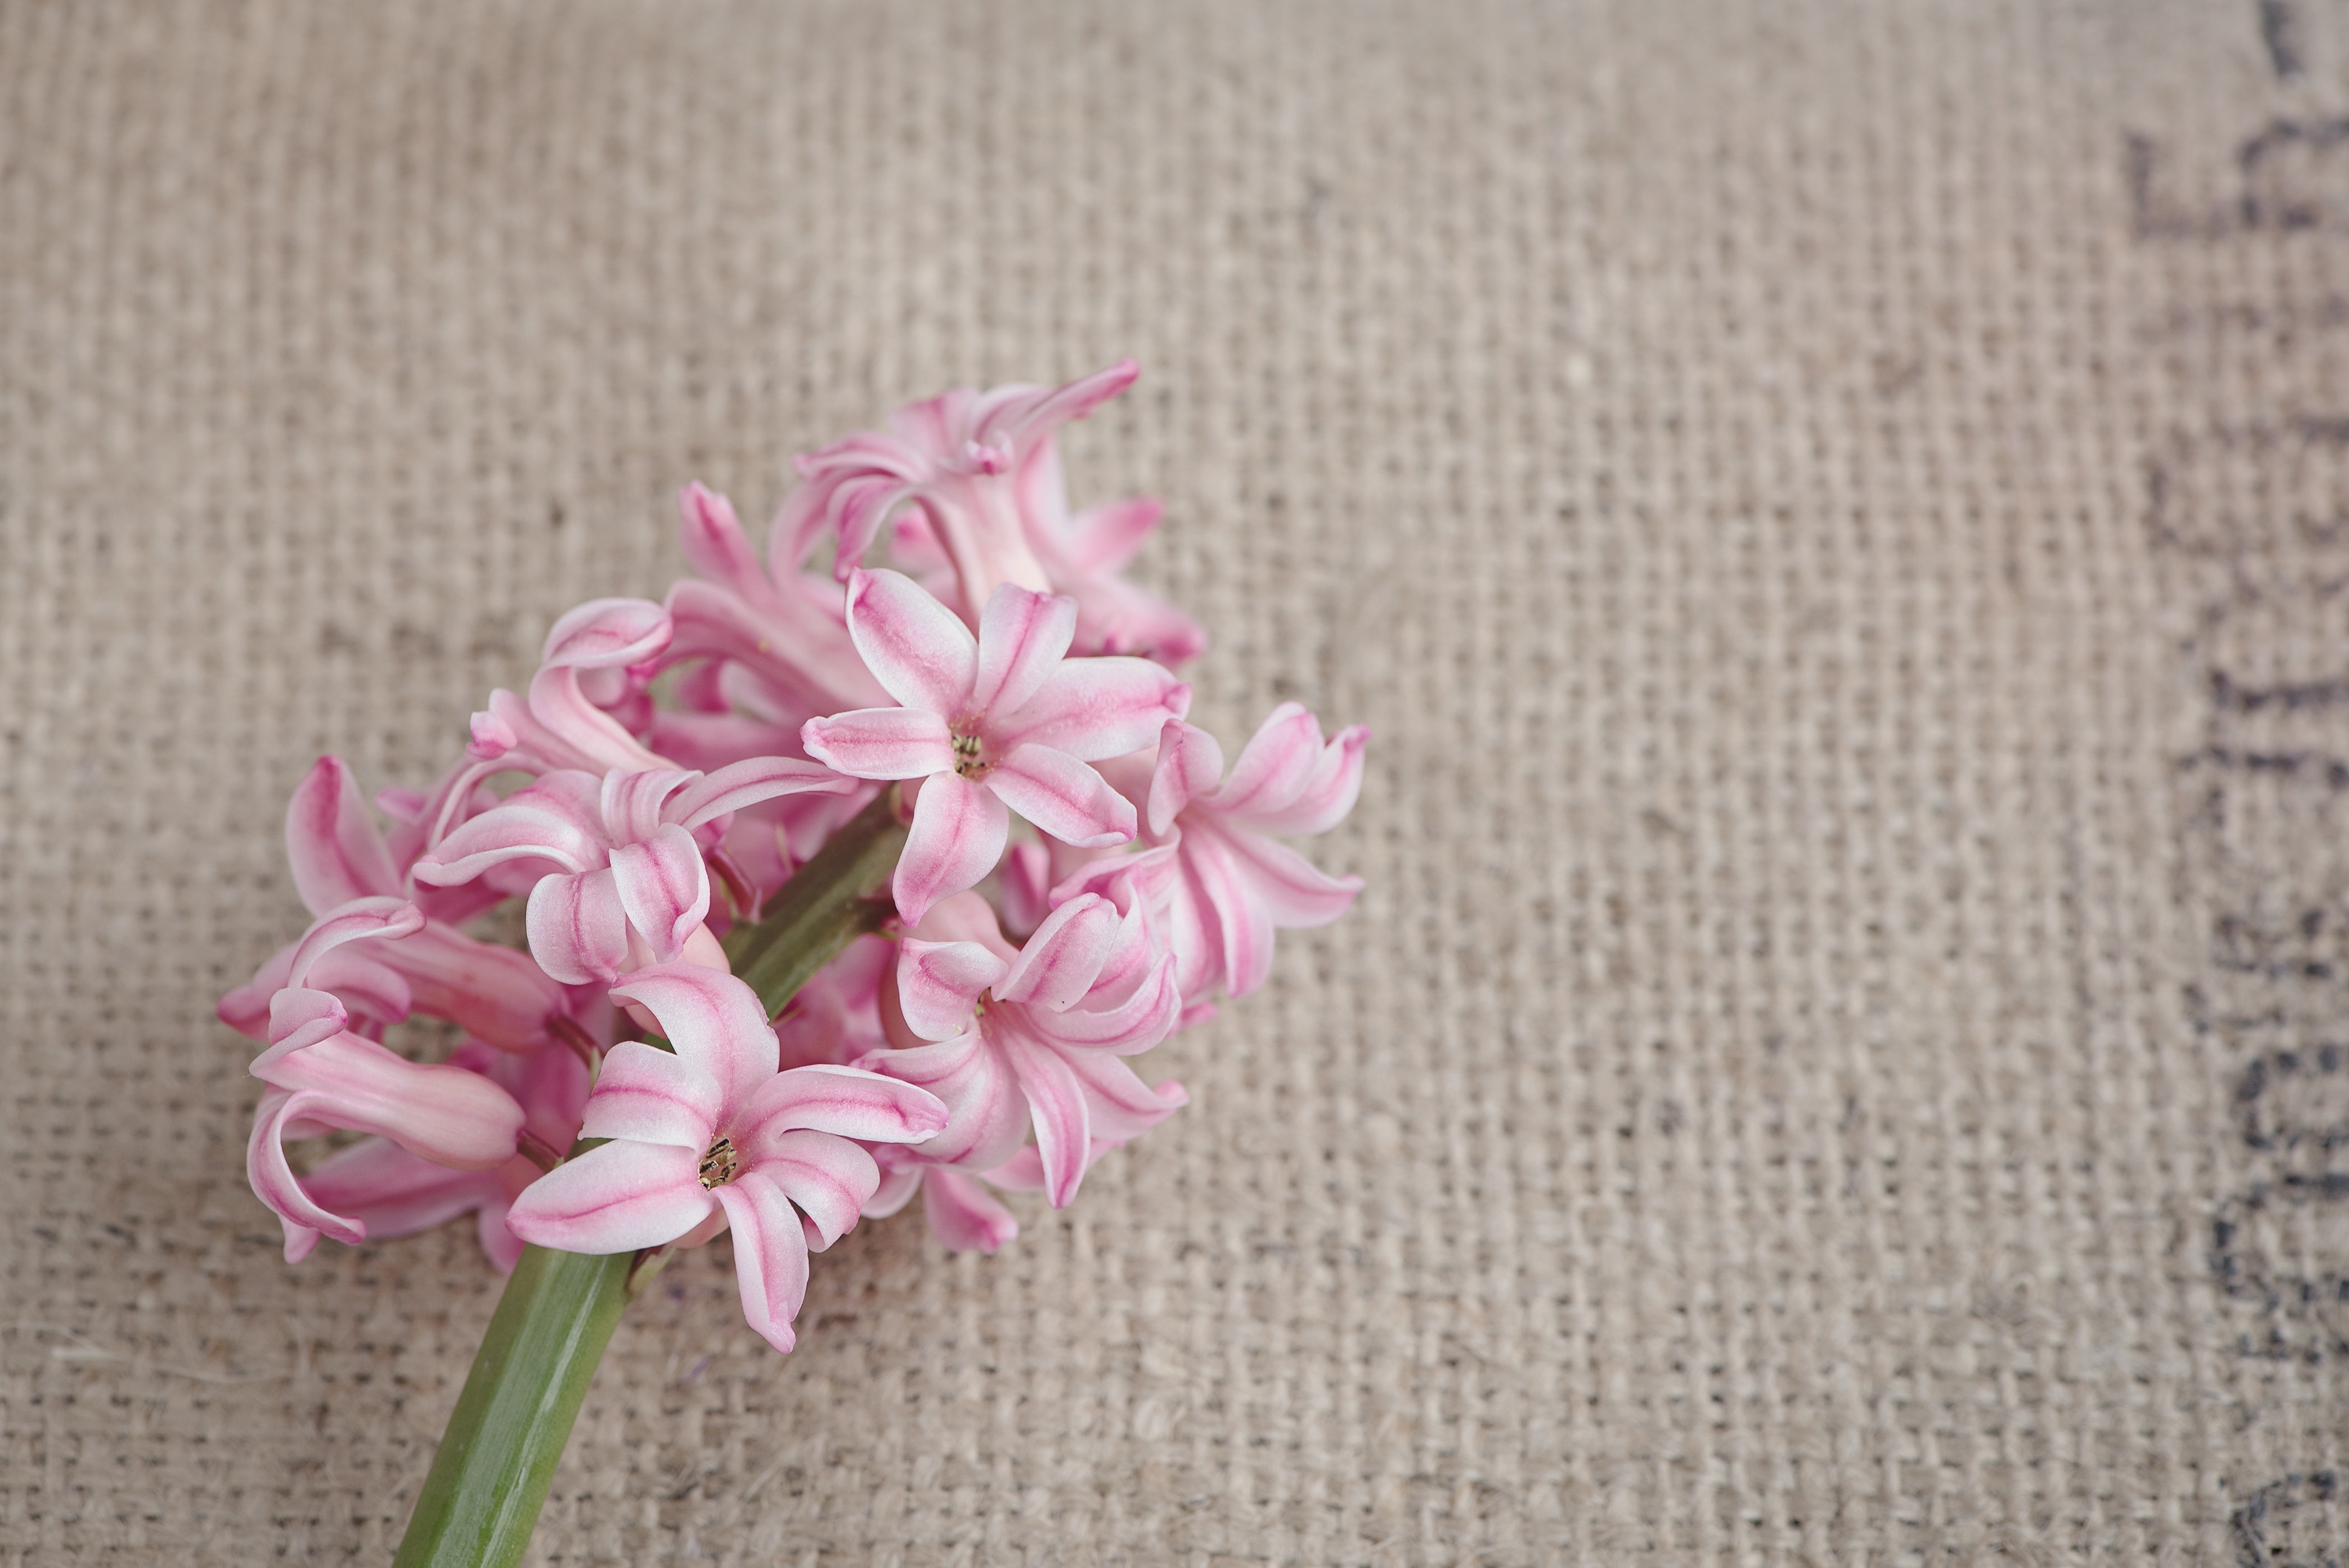
plant, flower, petal, spring, pink, close, flowers, art, fragrant, hyacinth, spring flower, pink flower, schnittblume, flower bouquet, fragrant flower